Christian Friedrich Schwan

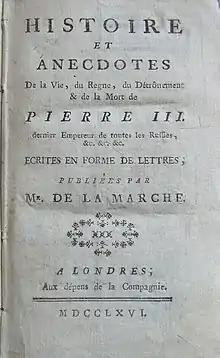
Ch.-Fr. Schwan. A history of Peter III. The last edition of 1766

After studies of theology in Halle and Jena, he worked as a proofreader at the Academy in St. Petersburg. In 1762 he was a legal assistant in the regiment of Prince Georg von Holstein-Gottorp, later working in the Netherlands, where he published "Anecdotes russes ou lettres d'un officier anglais". In 1764 he started a weekly literary journal in Frankfurt am Main.